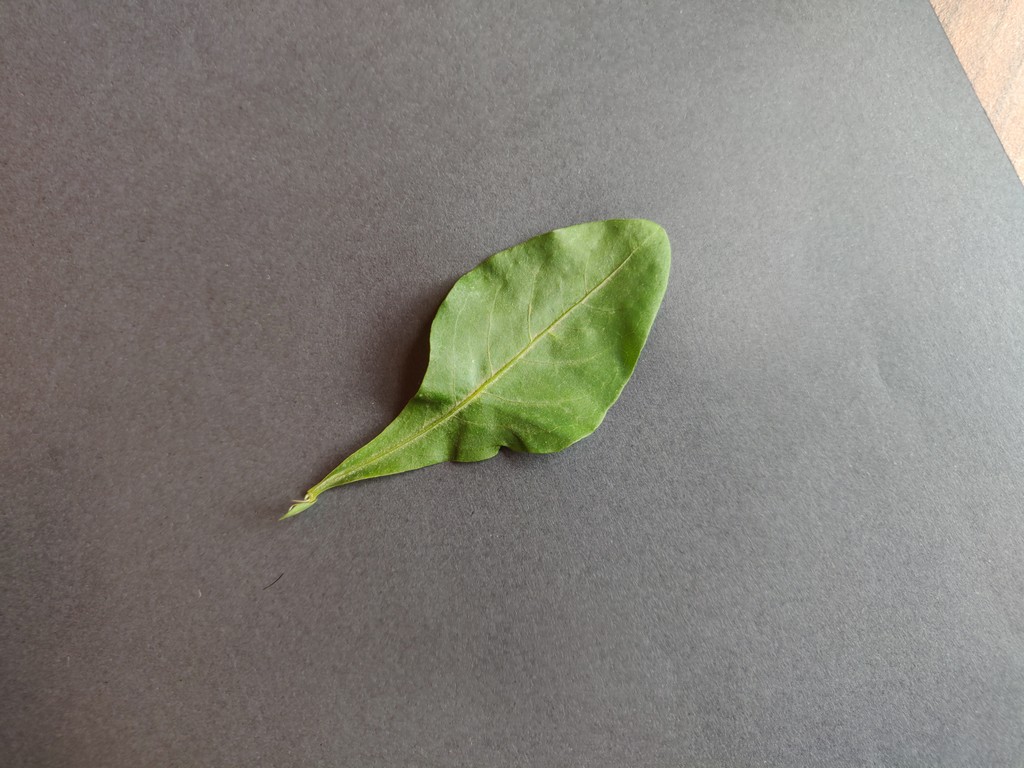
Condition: Healthy
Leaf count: single
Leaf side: front